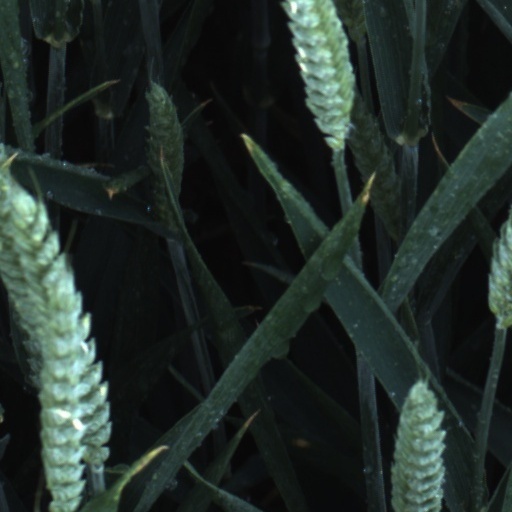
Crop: wheat